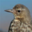
Label: bird